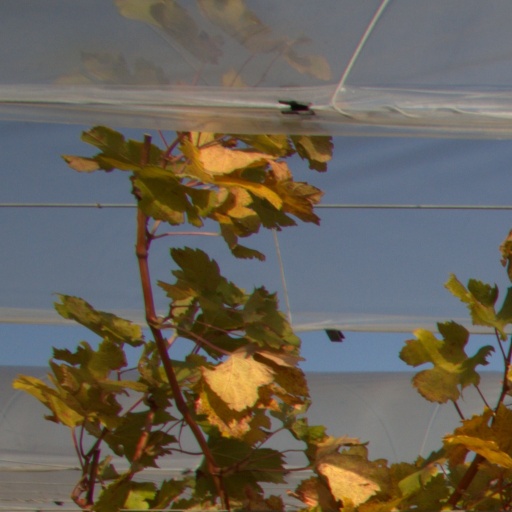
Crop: grape